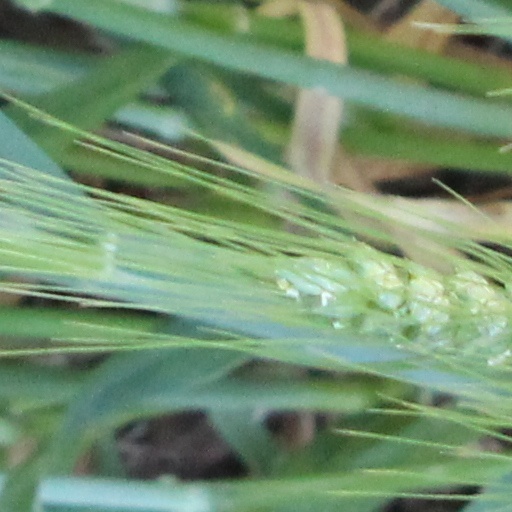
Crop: wheat